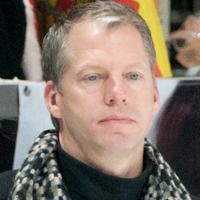
Age: 47